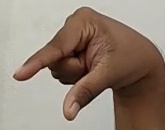
ASL sign: Q